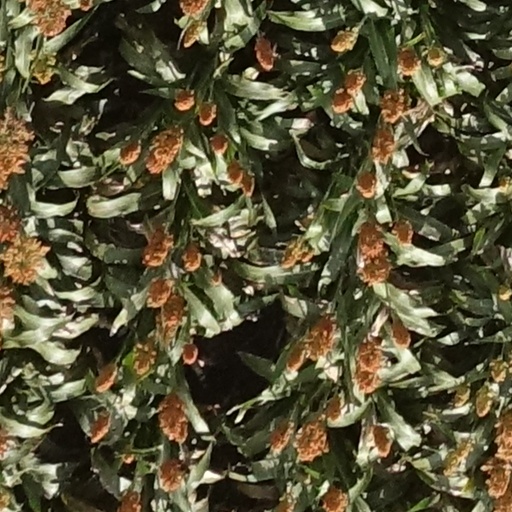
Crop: sorghum